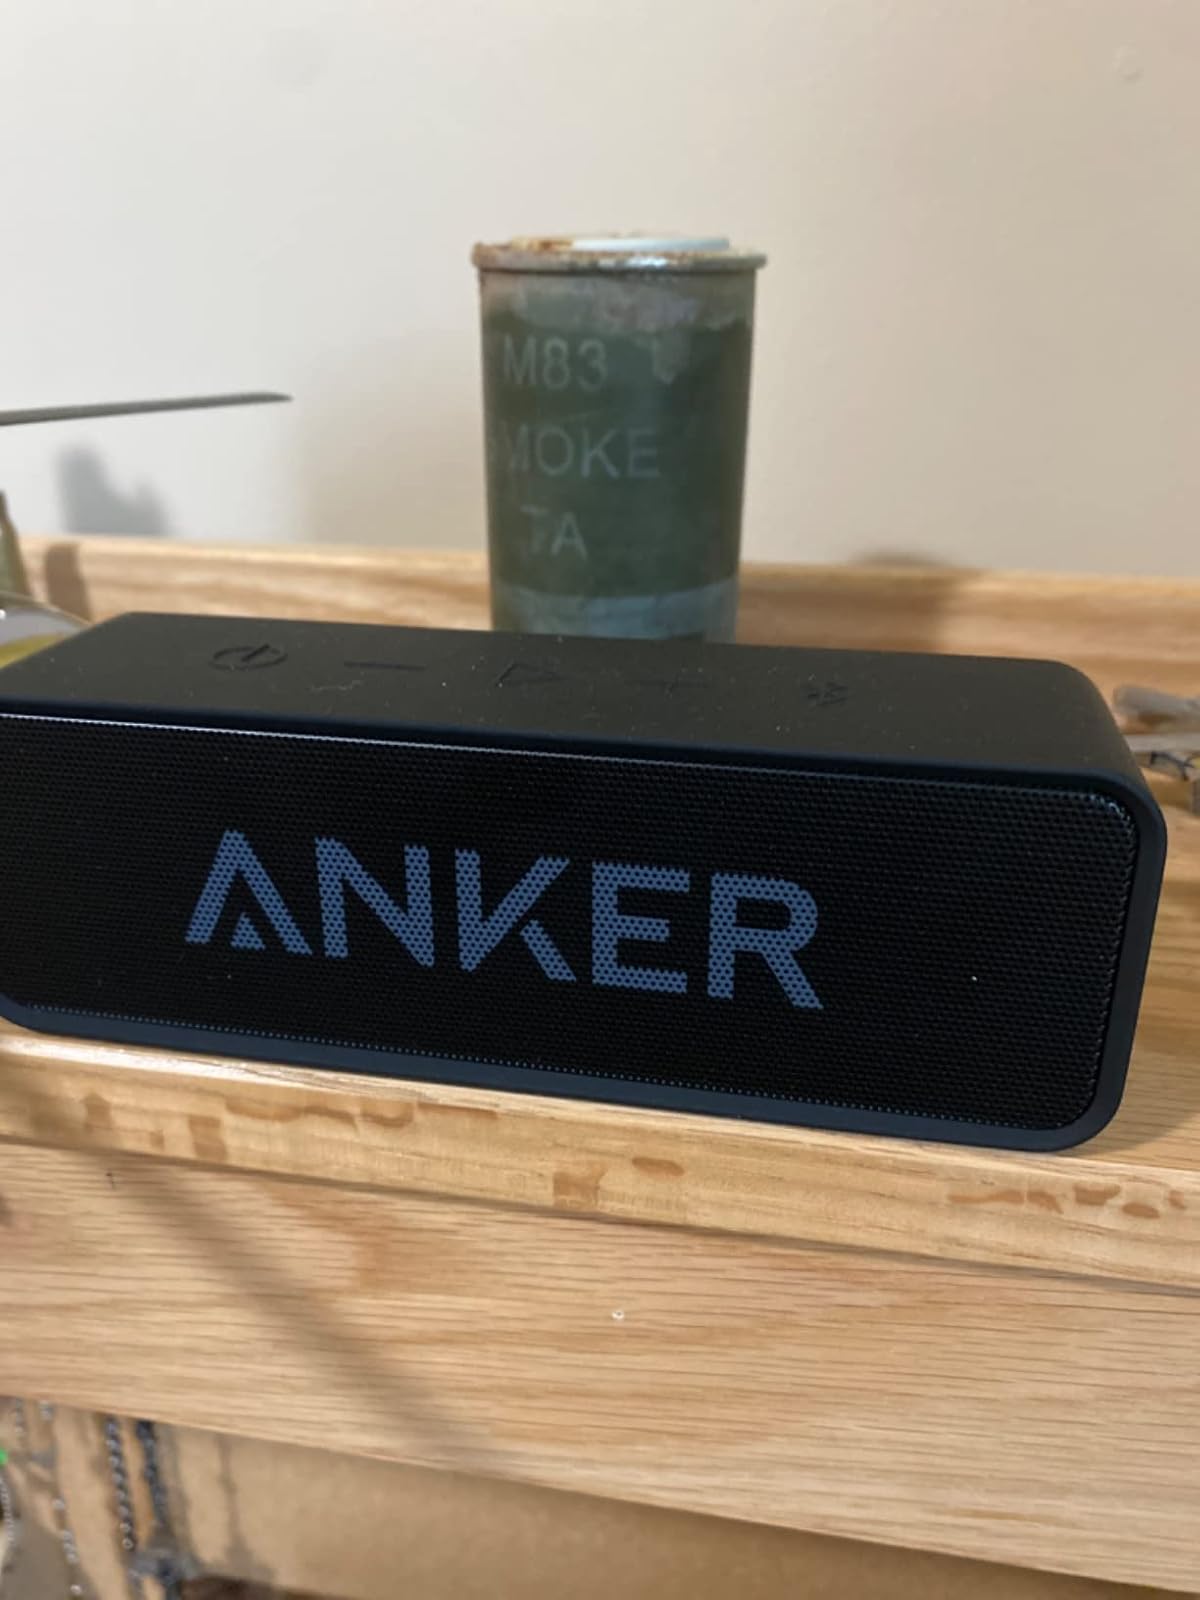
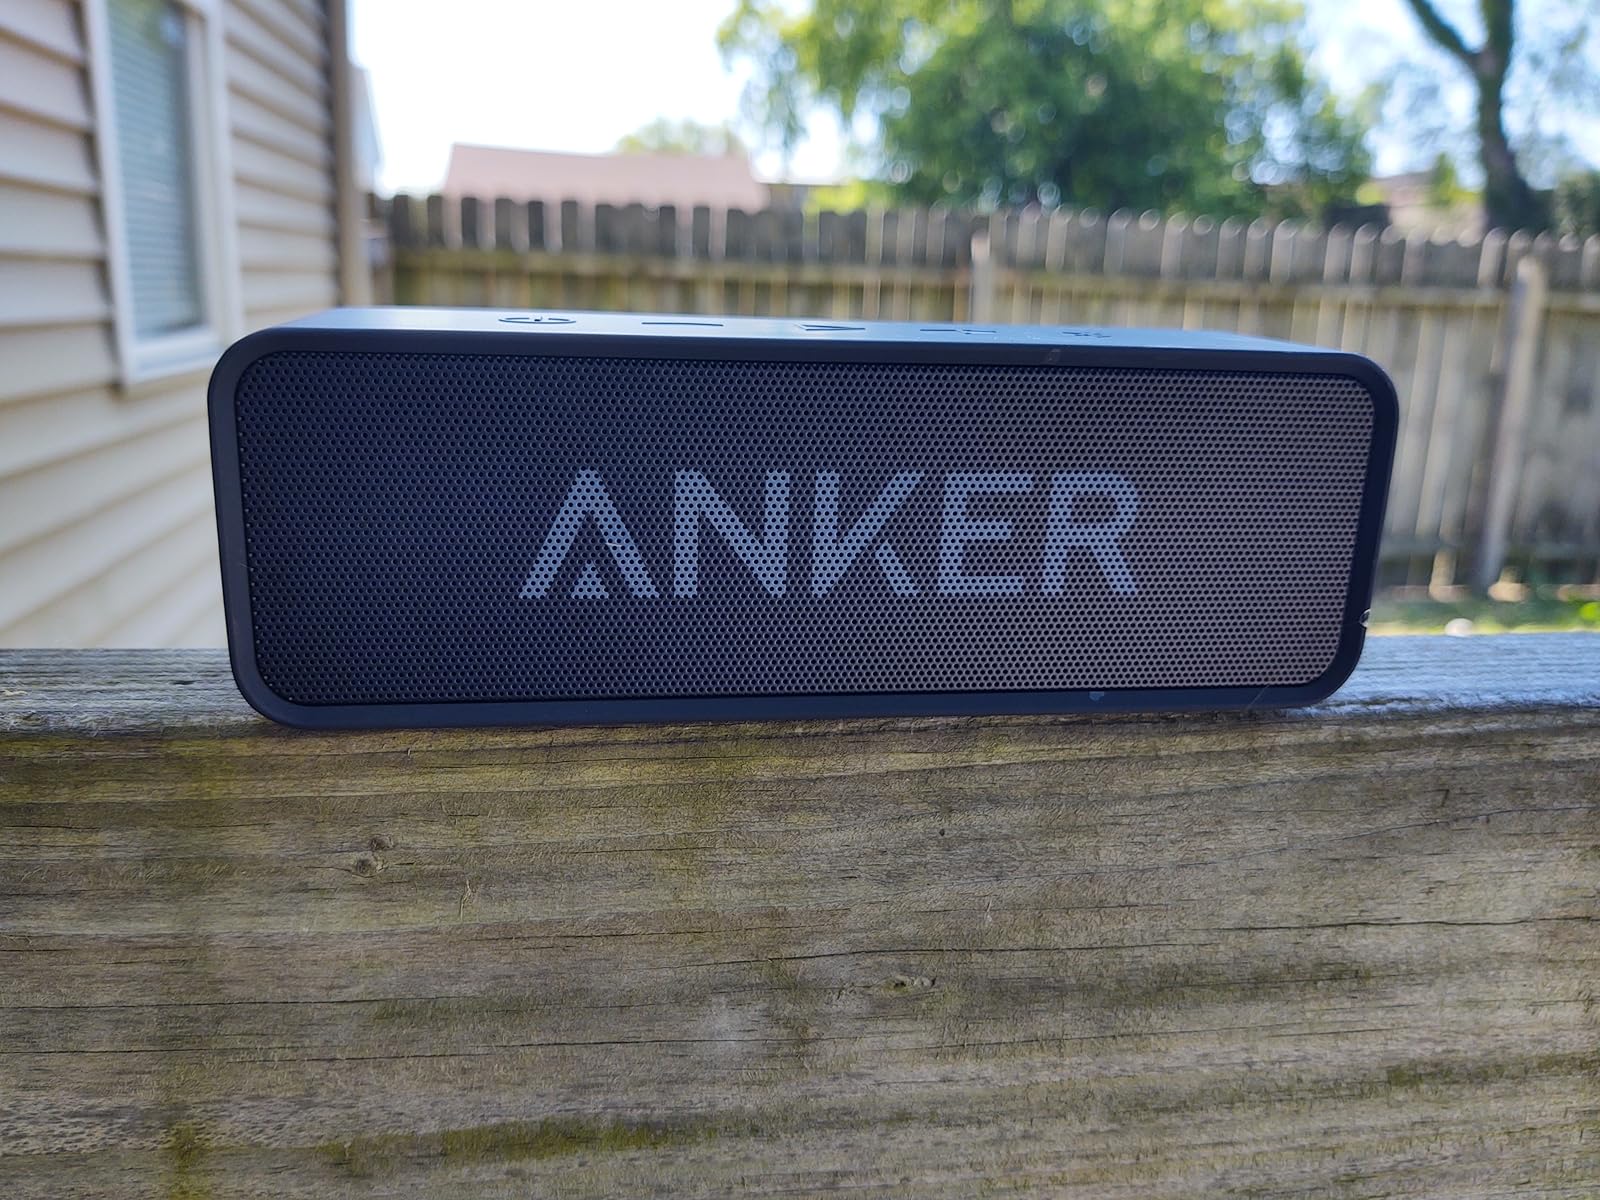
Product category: speaker
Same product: yes